Describe the emotion expressed in this image:  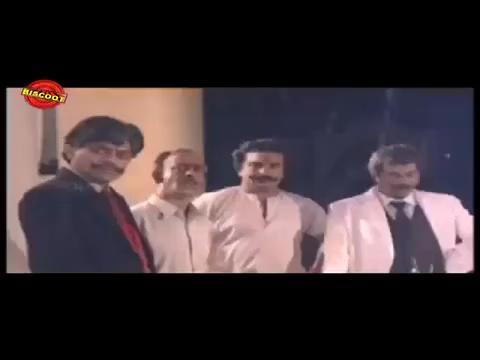
This person displays Pain, valence and arousal with low intensity.